Blessy

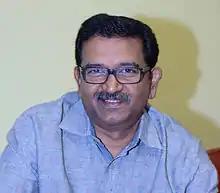

Blessy Ipe Thomas (born 3 September 1963), best known mononymously as Blessy, is an Indian film director and screenwriter who works in Malayalam cinema. He has won one National Film Awards, three Filmfare Awards South and nine Kerala State Film Awards for his feature films "Kaazhcha" (2004), "Thanmathra" (2005), "Pranayam" (2011) and "Aadujeevitham" (2024). "100 Years of Chrysostom" (2018) received the Guinness World Record for the longest documentary in the world, with a runtime of 48 hours and 10 minutes. His most recent release was his dream project, "Aadujeevitham" (2024).